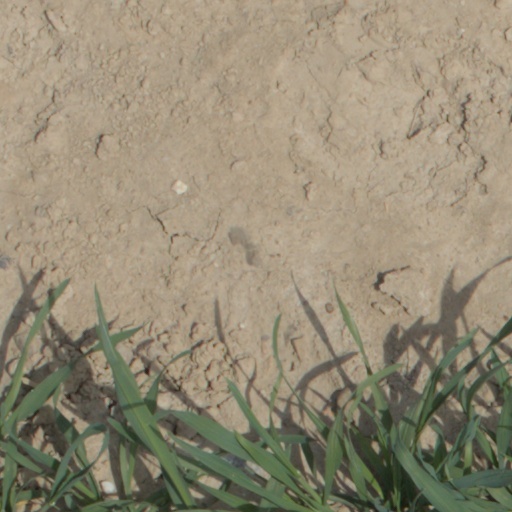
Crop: wheat